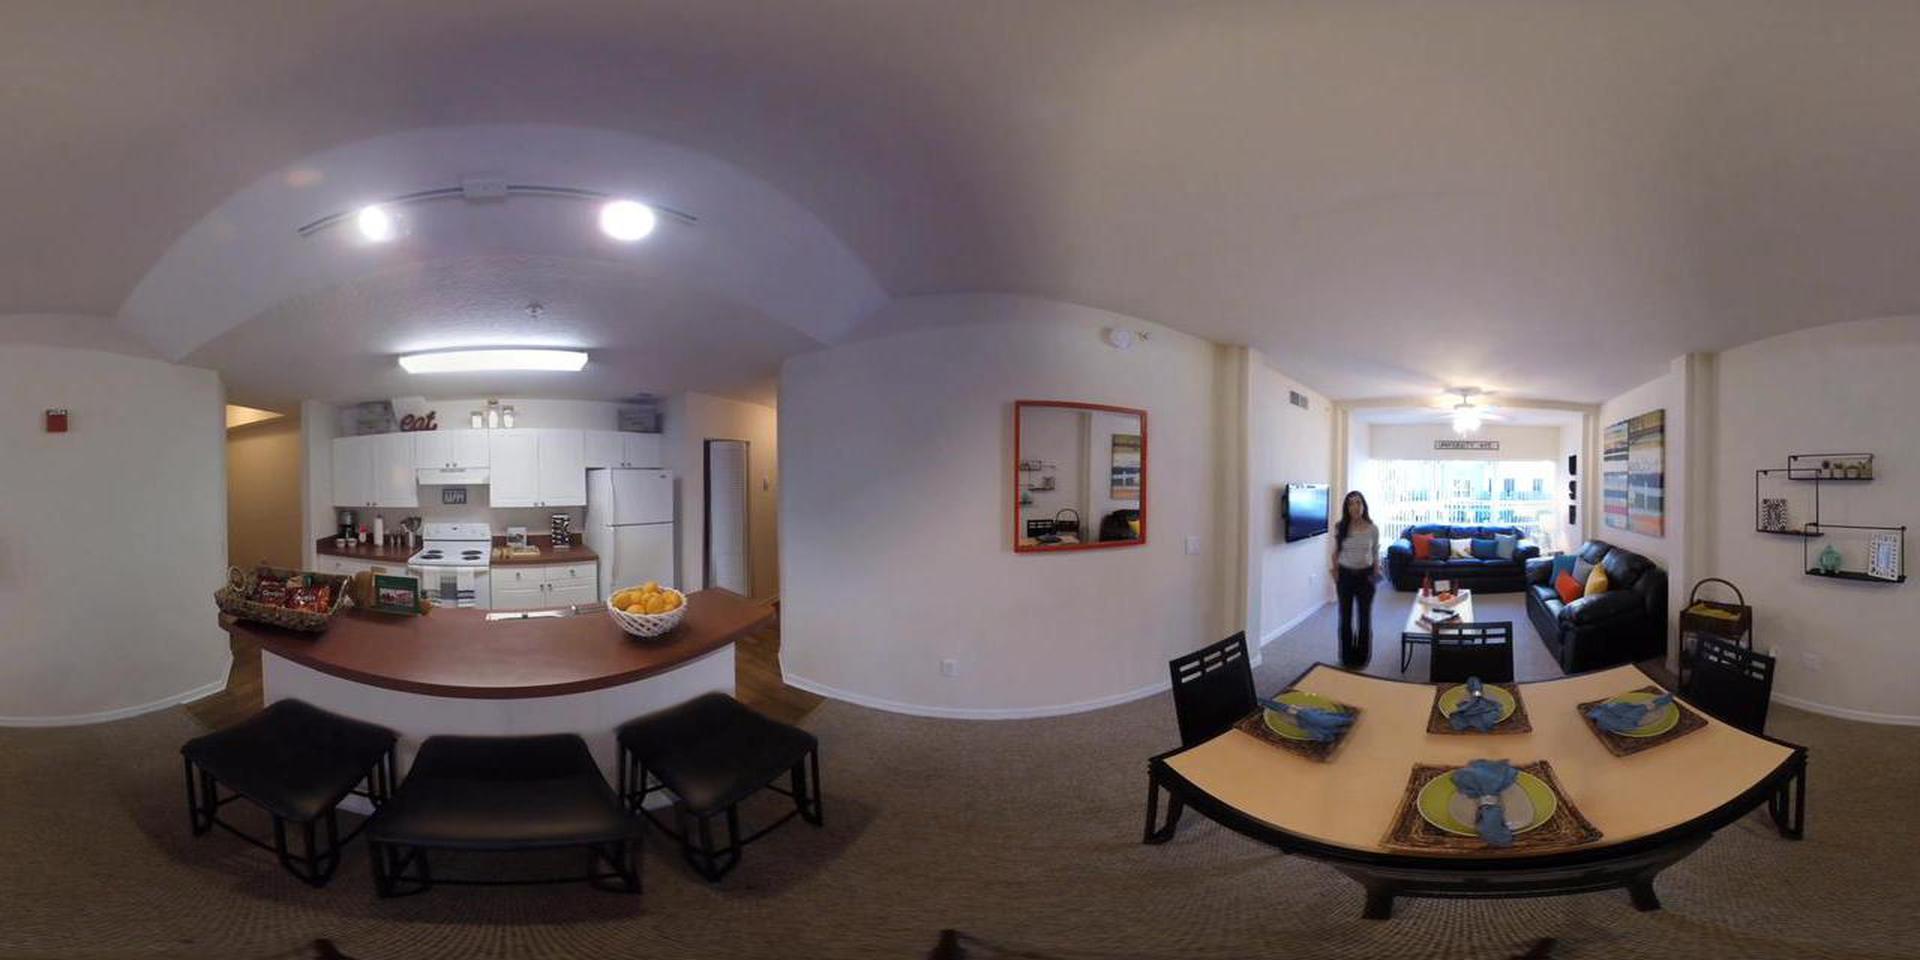
Referred object: the bowl of oranges on the kitchen counter

Referred object: the middle bench opposite the kitchen counter